Edmund Kretschmer

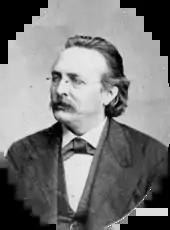
Edmund Kretschmer

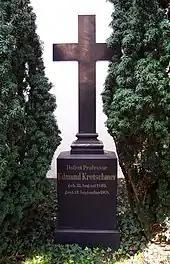
His grave in the Old Catholic Cemetery

Carl Franz Edmund Kretschmer (31 August 1830 – 13 September 1908) was a German organist and composer who worked for the Dresden Court and composed several operas and masses.